Islam in Hong Kong

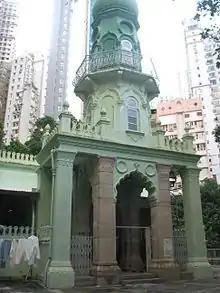
Jamia Mosque, the first mosque in Hong Kong

According to the 2016 census, Islam is practised by 4.1% of the population of Hong Kong, or about 300,000 Muslims. Of this number, 50,000 are Chinese, 150,000 are